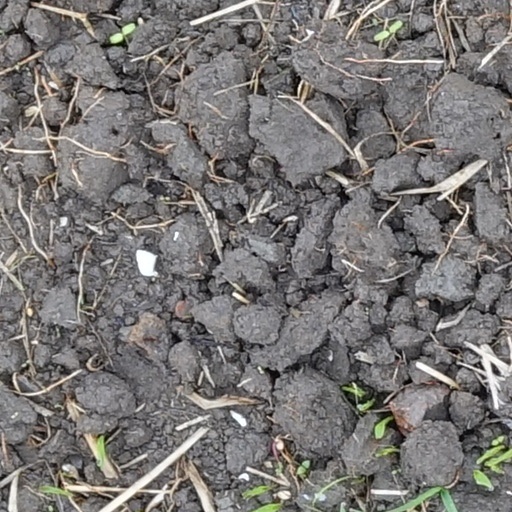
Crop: wheat